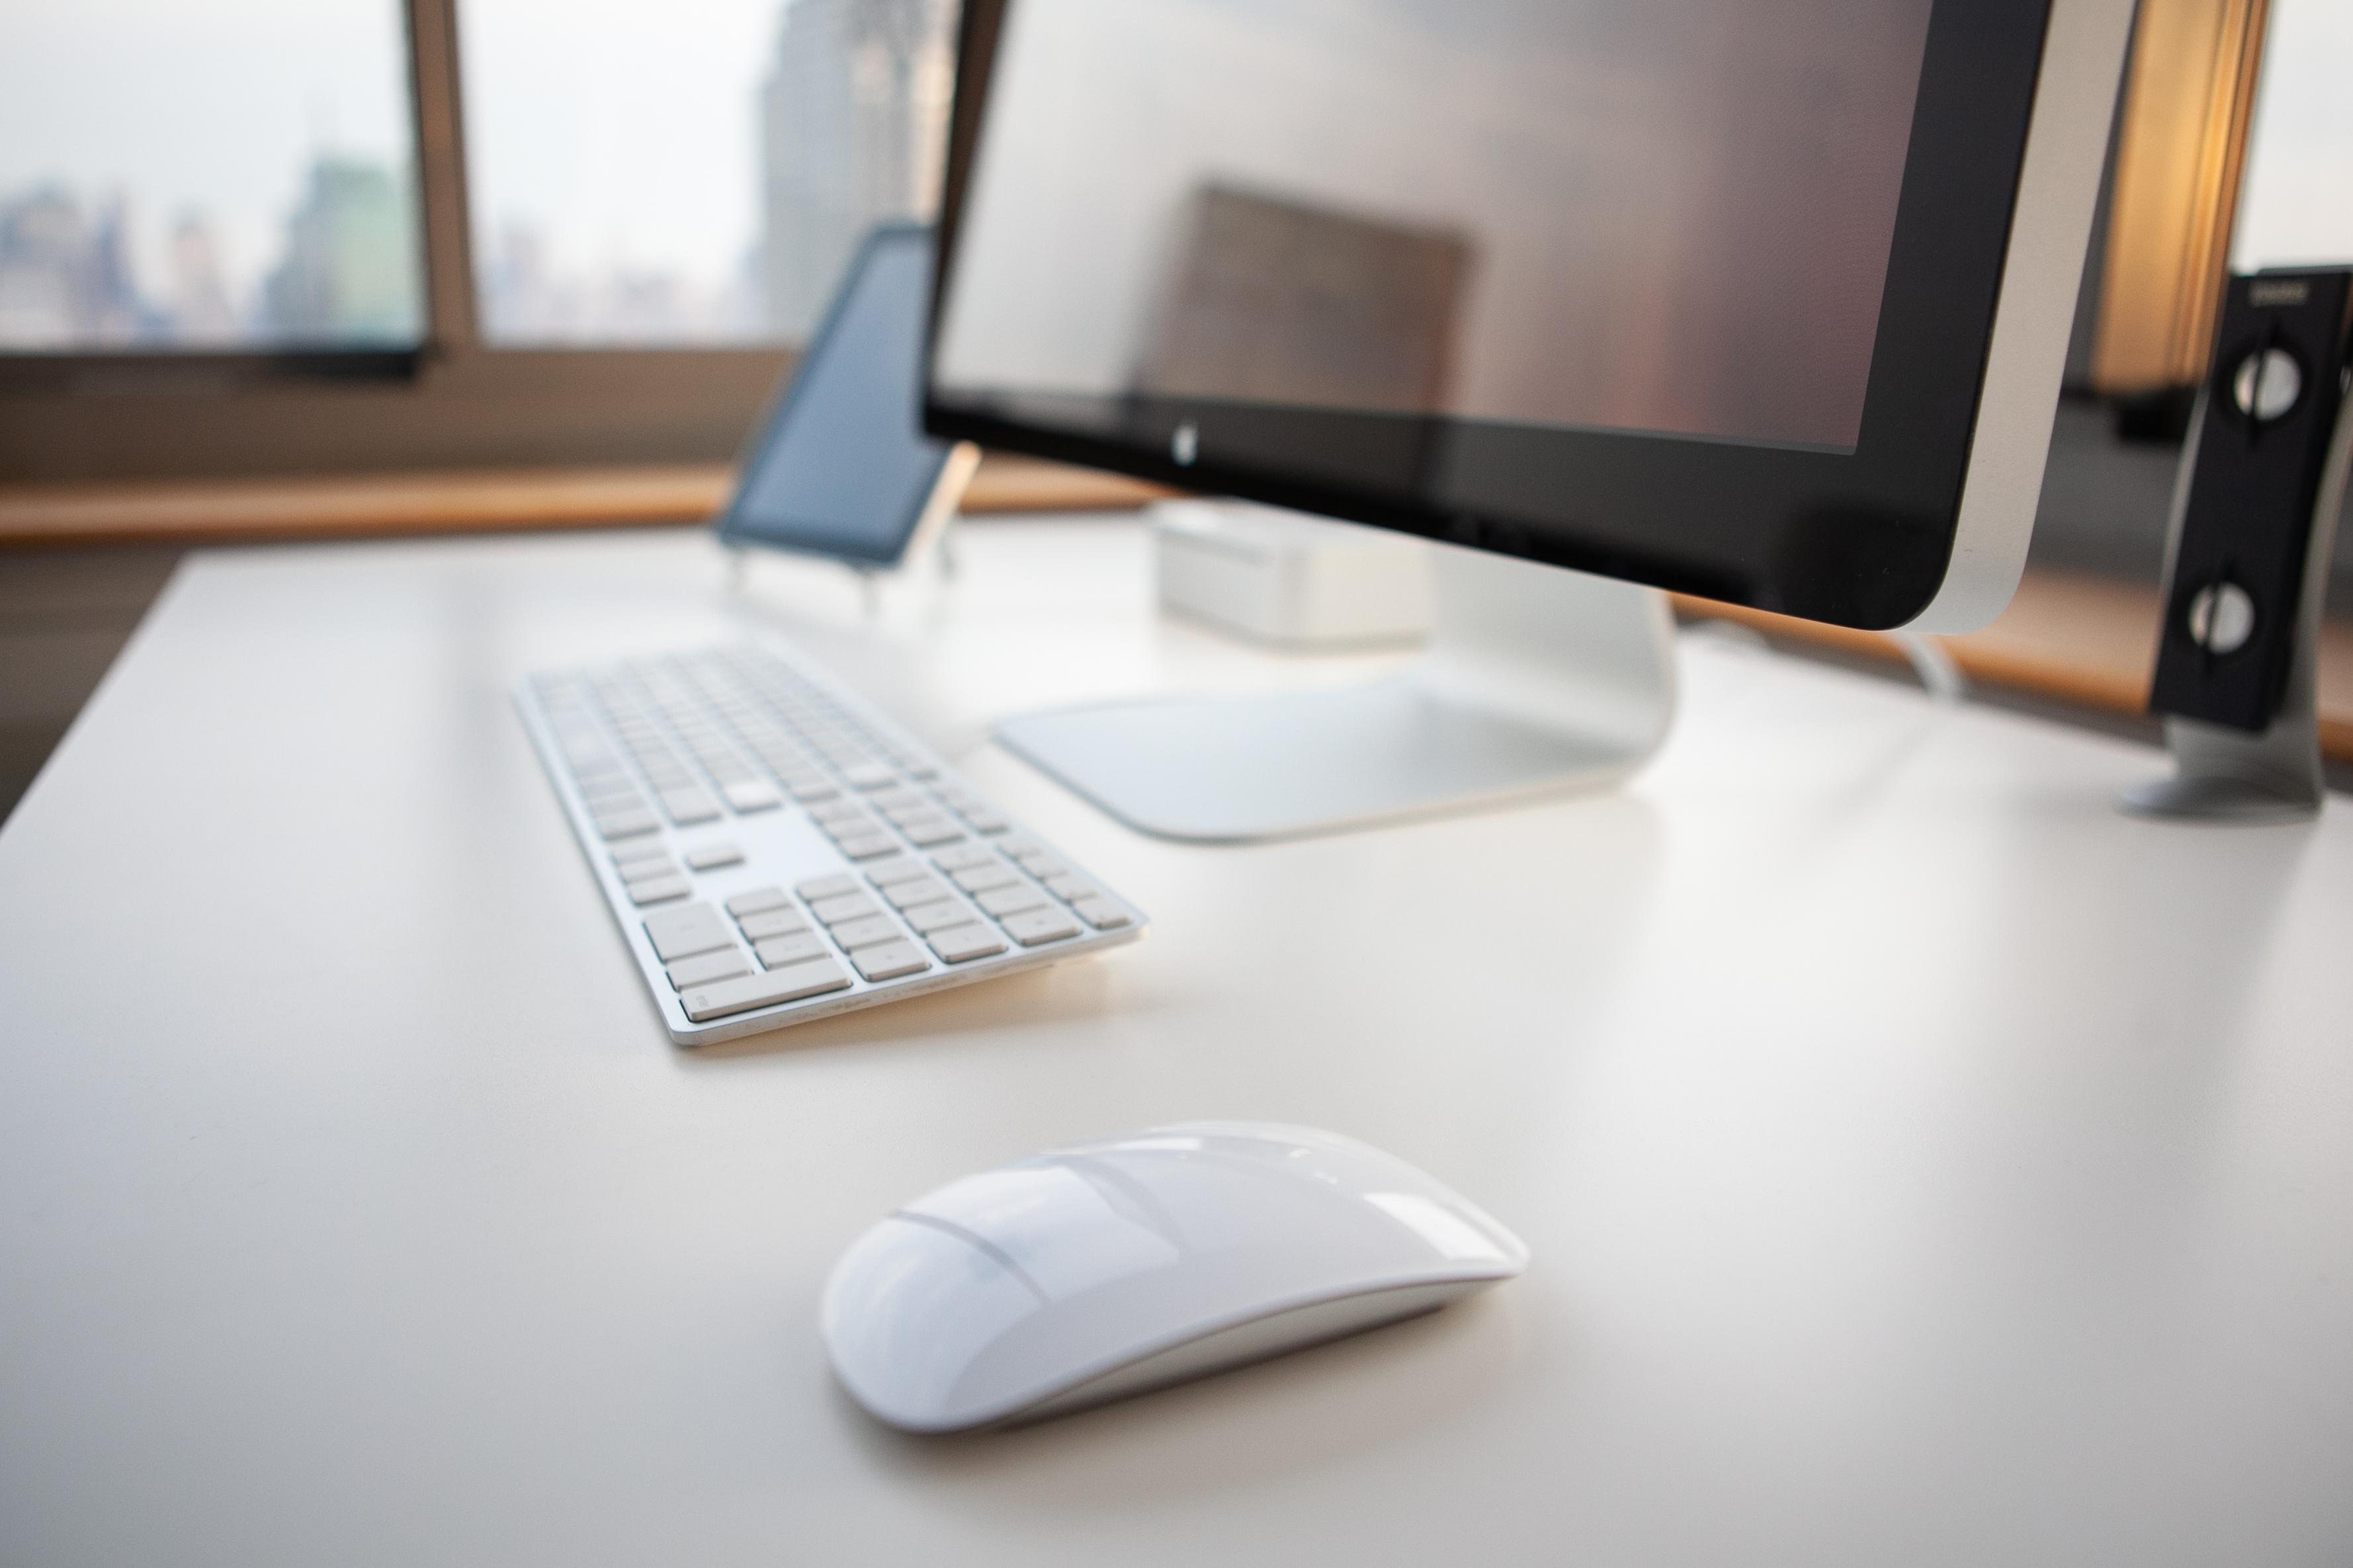
computer, table, personal computer, peripheral, computer keyboard, input device, output device, computer desk, desk, product, mouse, gadget, communication device, computer monitor, office equipment, Computer monitor accessory, automotive design, space bar, display device, computer hardware, technology, touchpad, flat panel display, electronic device, desktop computer, netbook, multimedia, personal computer hardware, wood, design, computer component, office supplies, room, engineering, machine, audio equipment, flooring, led backlit lcd display, computer accessory, Office instrument, software engineering, television set, lcd tv, electronics, plastic